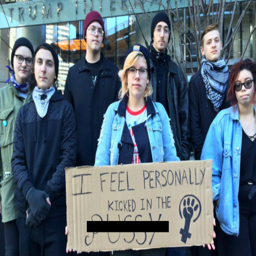
this group of students had staked its spot for the protest wednesday .